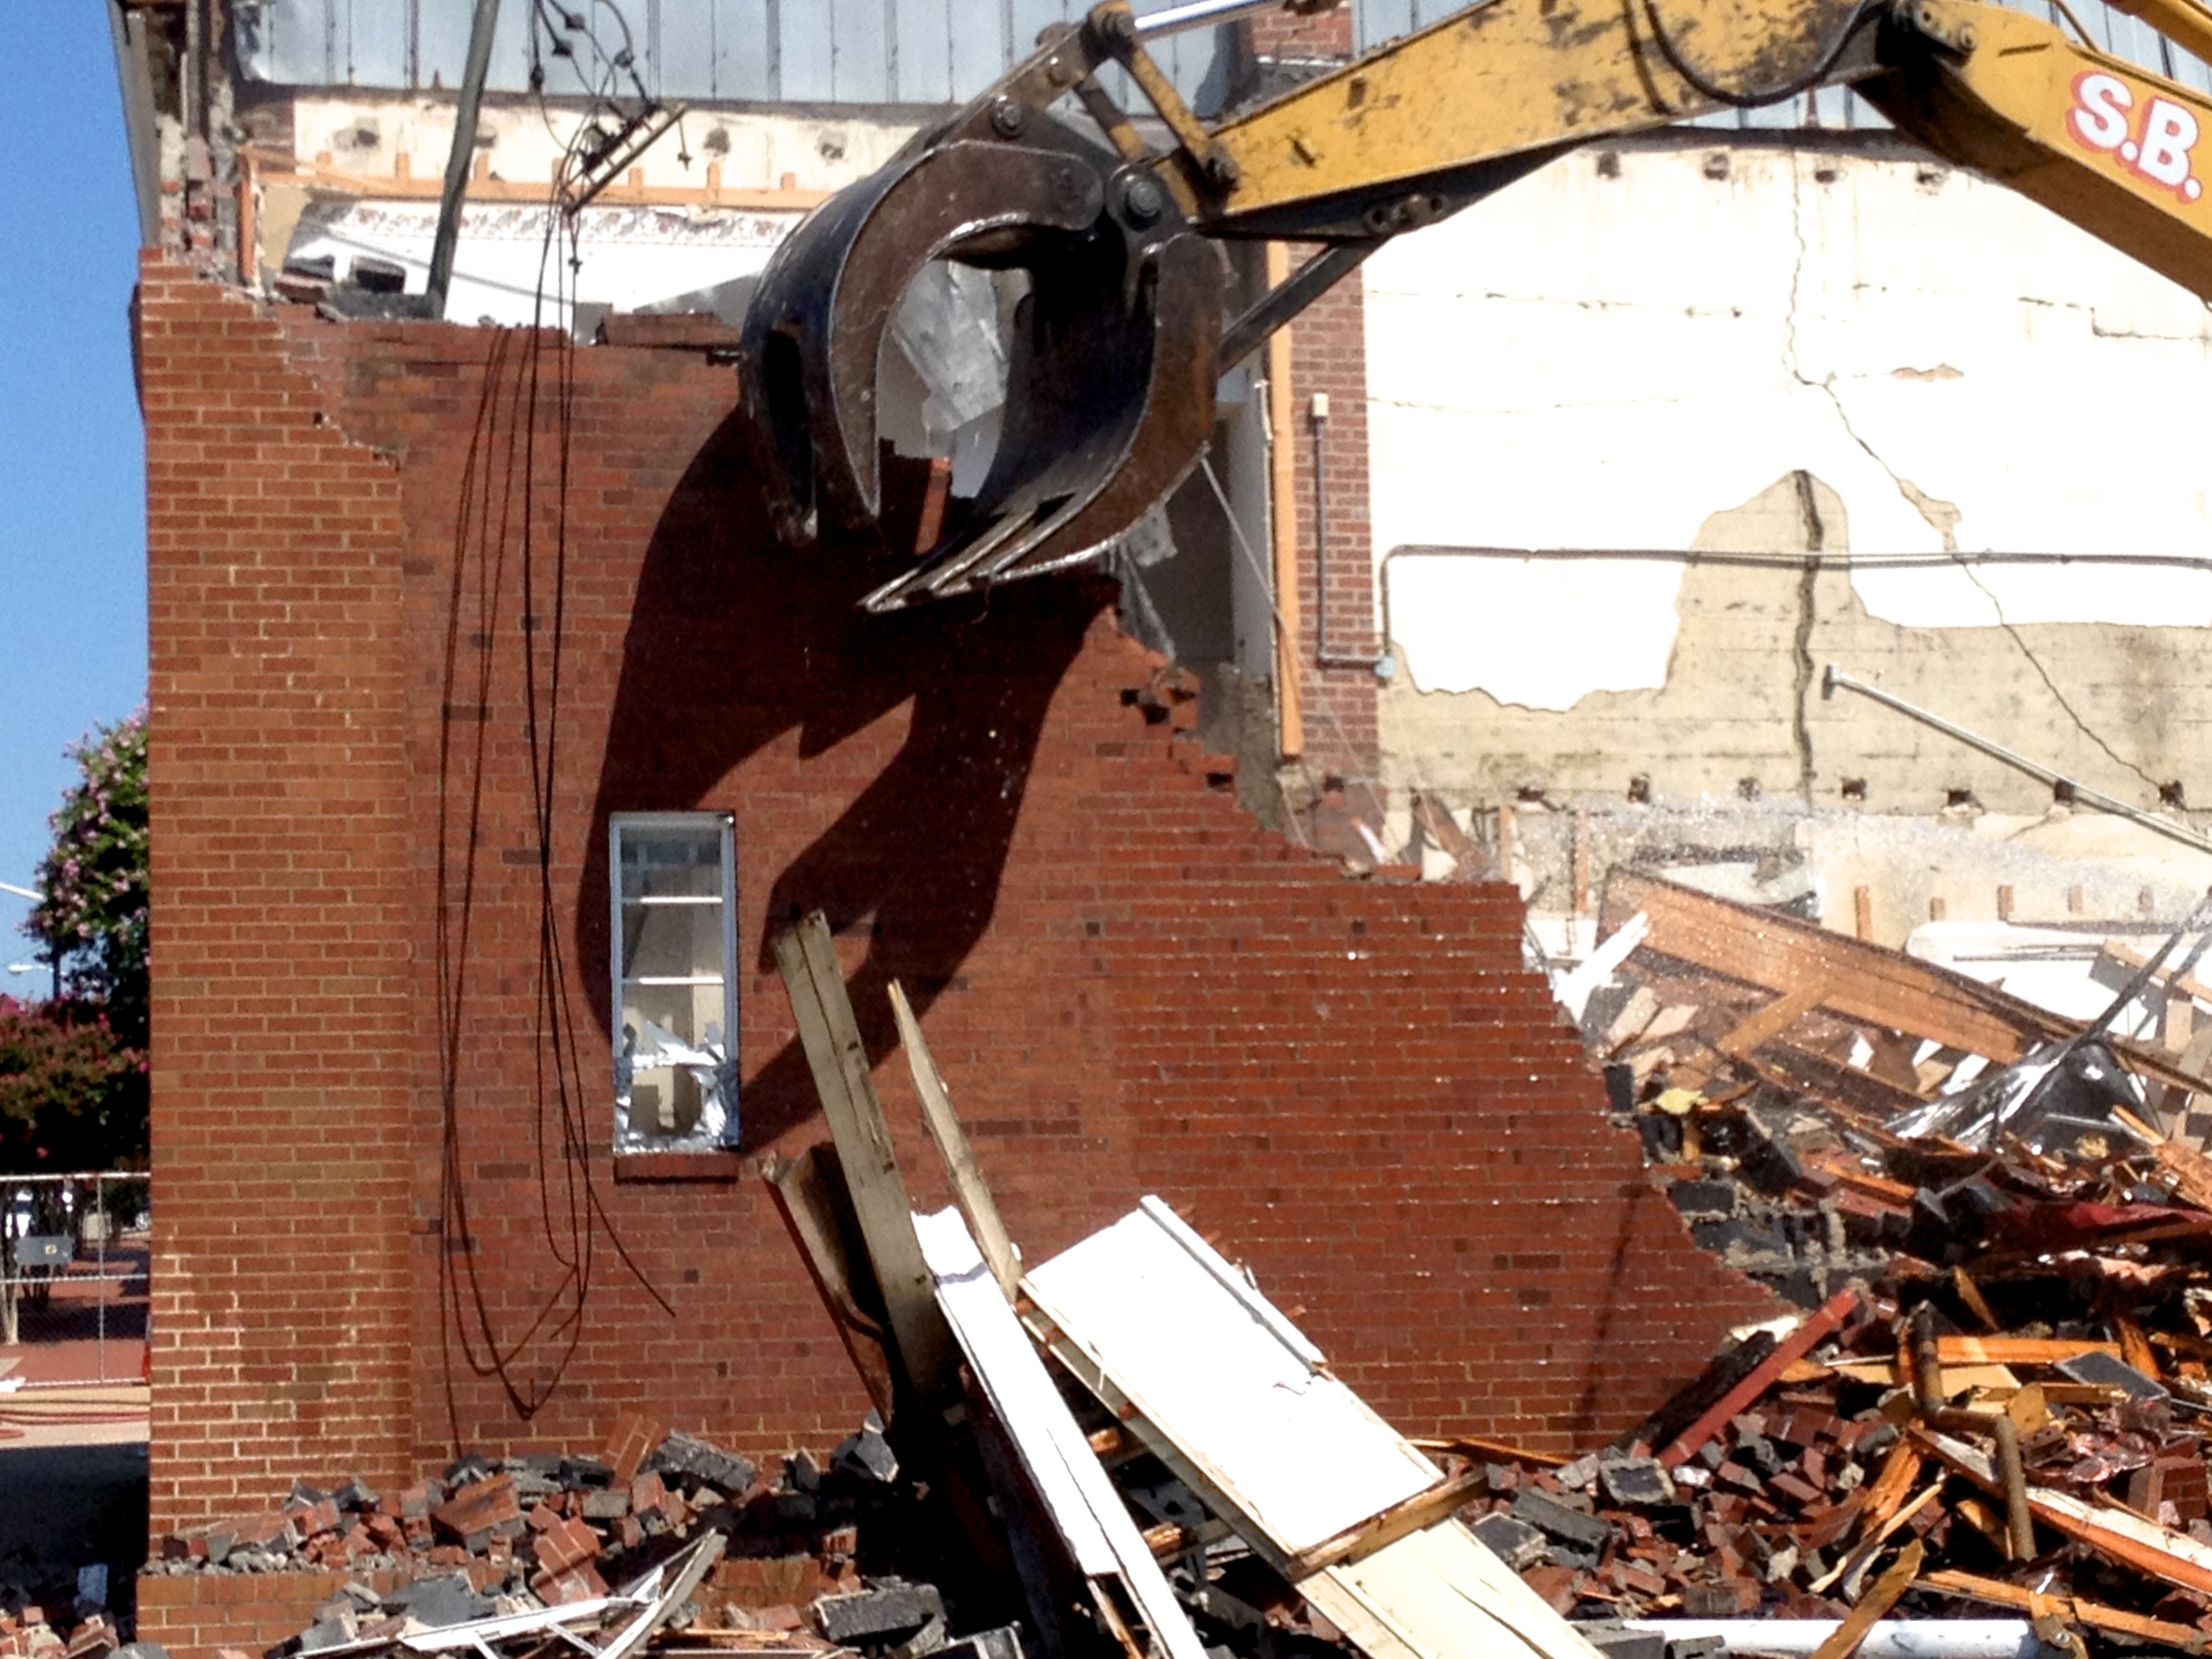
demolition, earthquake